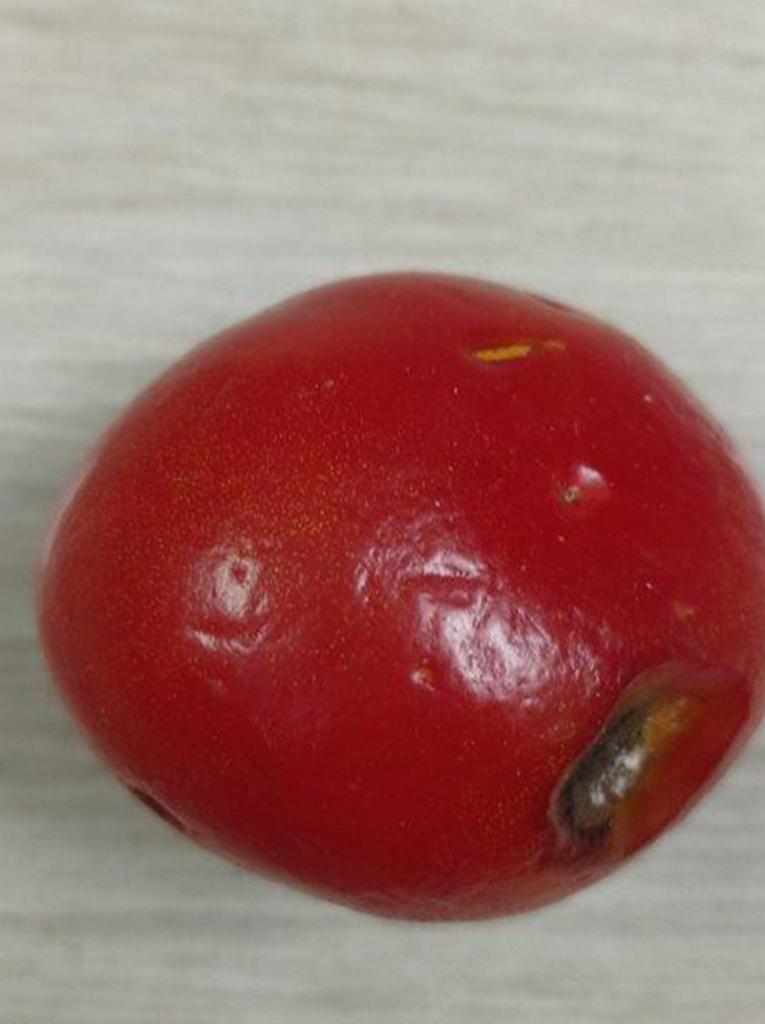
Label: Rotten